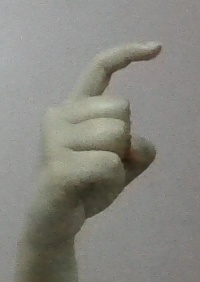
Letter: ra